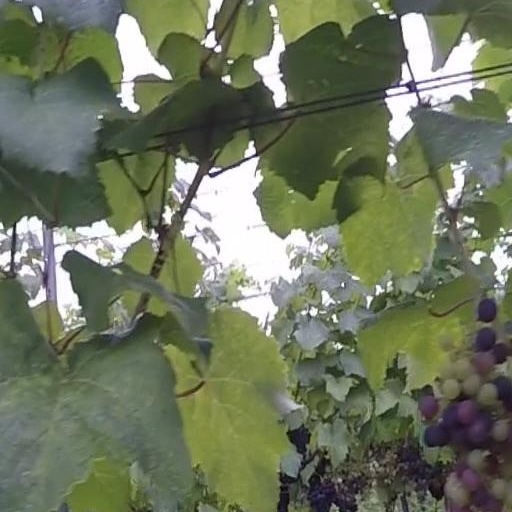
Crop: grape